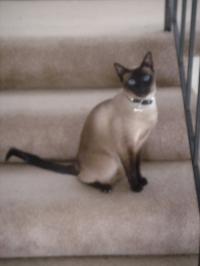
Breed: Siamese